California's Great America

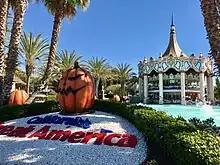
Front of park during Halloween Haunt in 2017

Halloween Haunt was a seasonal event at California's Great America, that began in the fall after the park has transitioned to weekend-only operation. It debuted in 2008 and last ran in 2021, and typically ran from mid-September through late October to coincide with Halloween, featuring haunted houses, mazes, live shows, and scare actors roaming throughout the park. Most rides and attractions remained in operation during this time, and the park's hours of operation were extended on Fridays and Saturdays. The event last operated on October 31, 2021.